Theodore Roosevelt V

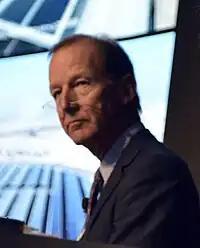
Roosevelt at the World Economic Forum Annual Meeting of the New Champions in 2012

Theodore Roosevelt V (born November 27, 1942), also called Theodore IV, is an American investment banker and managing director at Barclays Investment Bank. He is a member of the Council on Foreign Relations, the Economic Club of New York, and the Foreign Policy Association, and serves on the Advisory Council of Represent.Us, a nonpartisan anti-corruption organization. Roosevelt is also a prominent conservationist. His name suffix varies since his great-grandfather, President Theodore Roosevelt, was a son of Theodore Roosevelt Sr., though the same-named son did not commonly use a "Jr." name suffix.